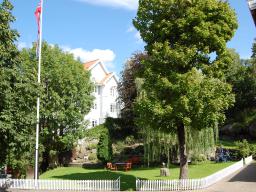
Label: Background_without_leaves